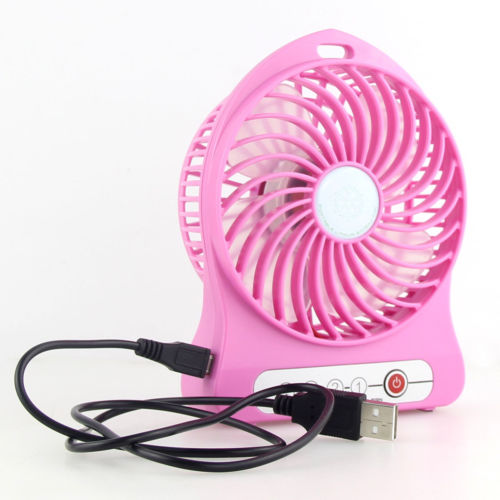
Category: fan